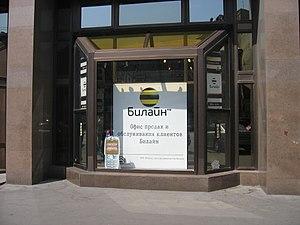
Beeline est le deuxième opérateur téléphonique de Russie. Ses principaux concurrents sont : Megafon, TELE2 et MTS.